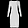
Label: Dress